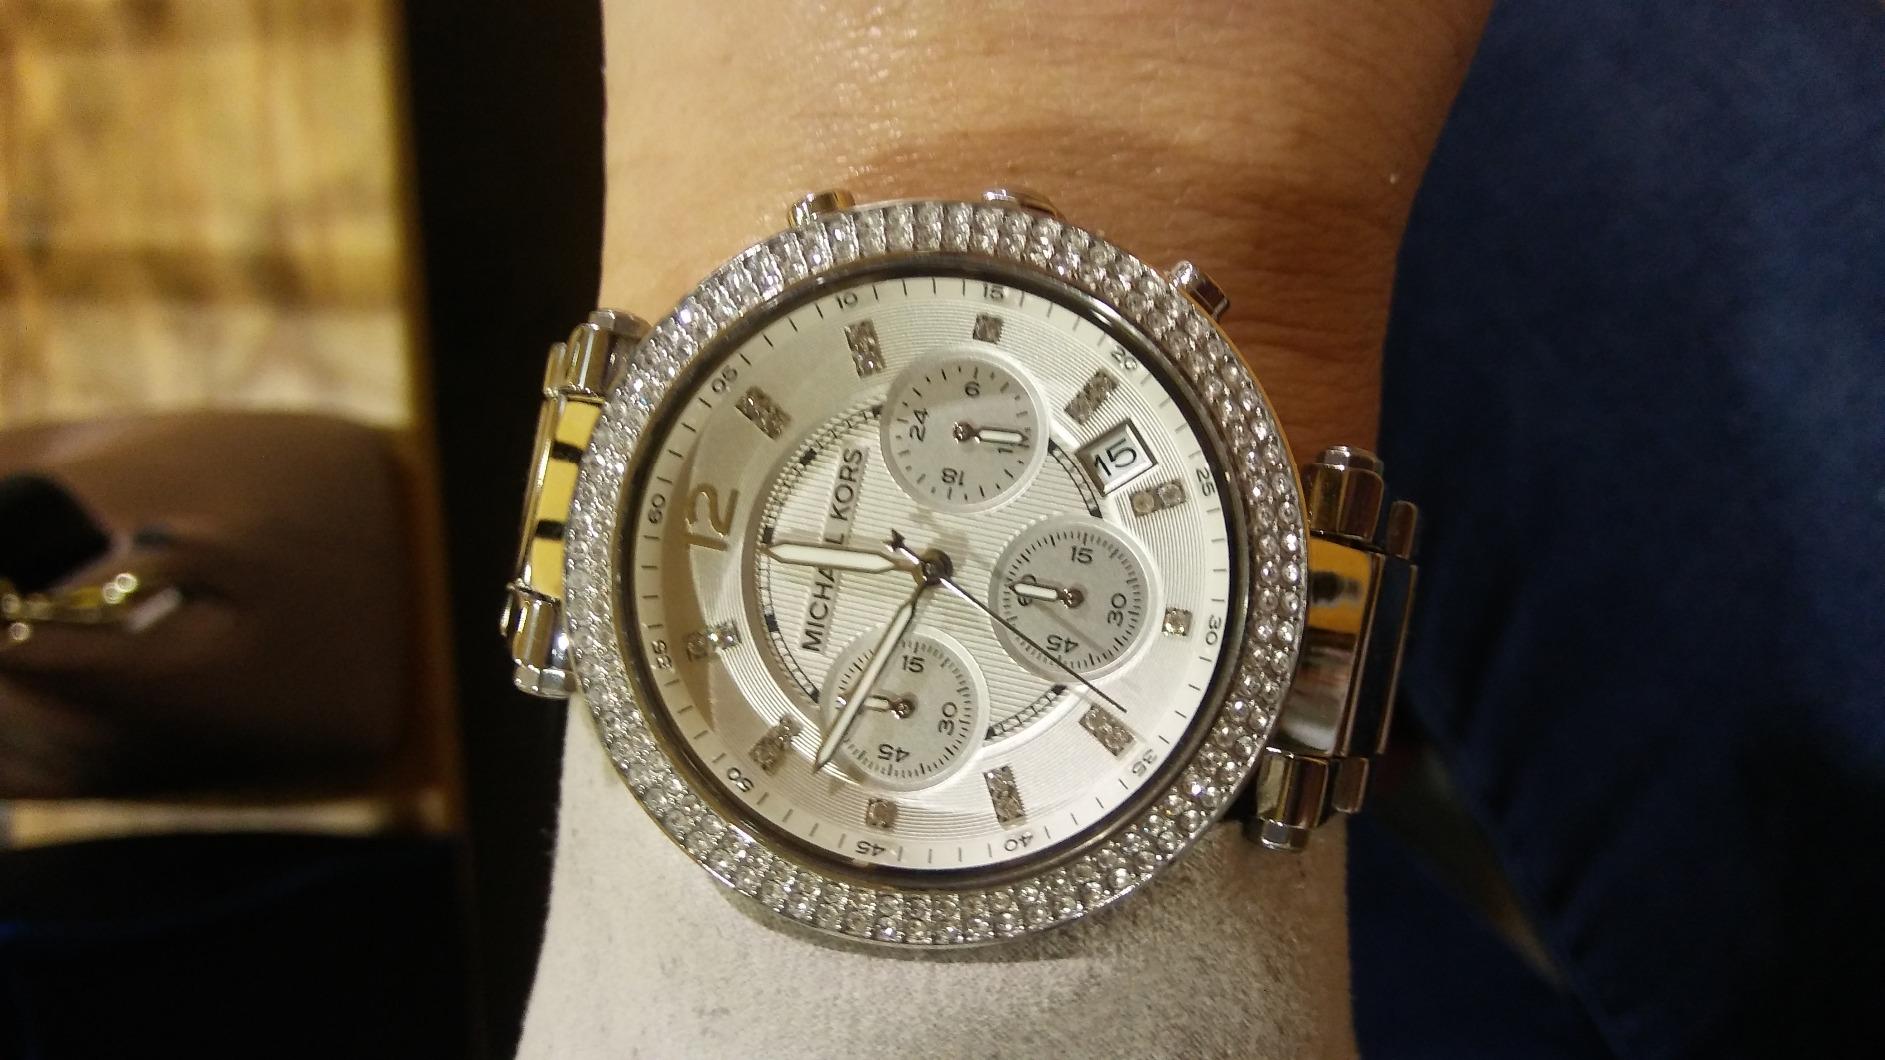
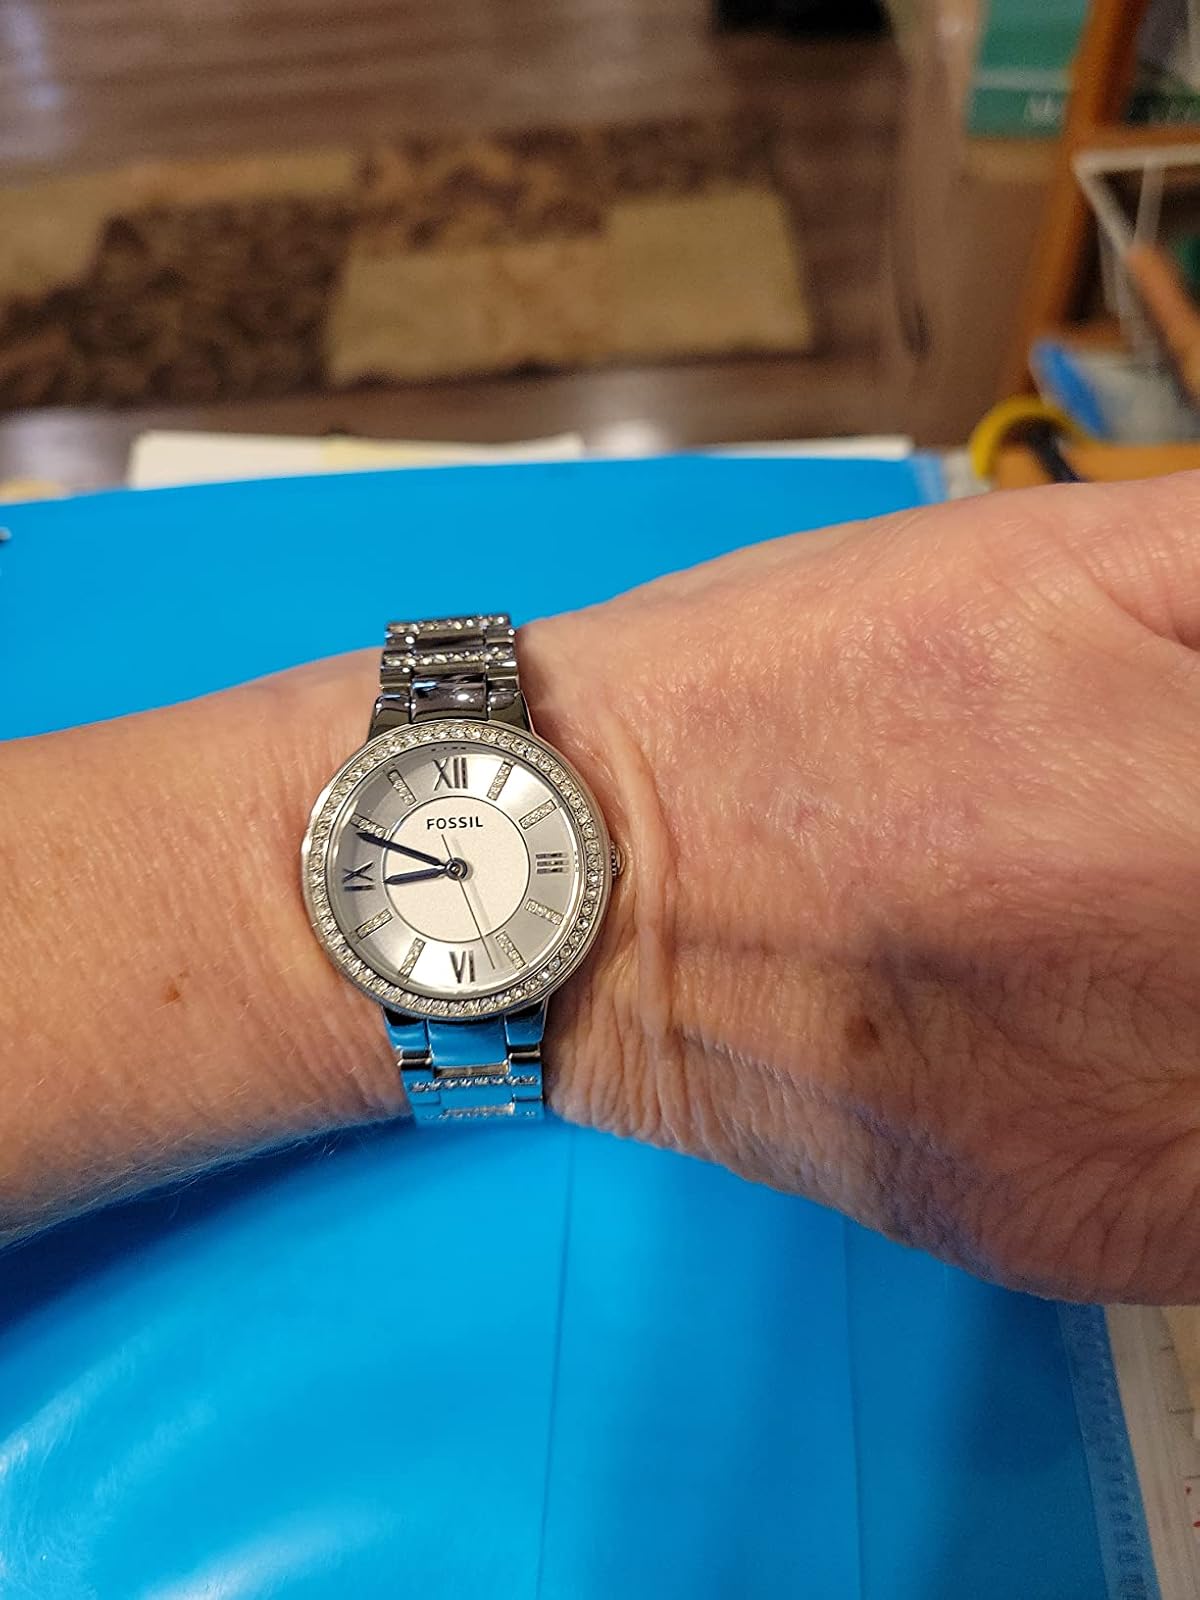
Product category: accessories_watch
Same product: no